At Bertram's Hotel

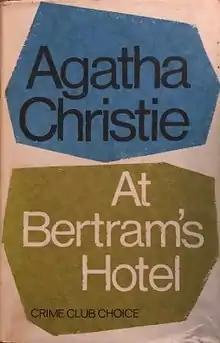
Dust-jacket illustration of first UK edition

At Bertram's Hotel is a work of detective fiction by Agatha Christie, first published in the United Kingdom by the Collins Crime Club on 15 November 1965 and in the United States by Dodd, Mead and Company in 1966. The novel follows Chief Inspector Fred Davy as he investigates an upmarket hotel that is at the centre of a mysterious disappearance. Among the lodgers at the hotel is Christie's popular character Miss Marple; "At Bertram's Hotel" was marketed as a Miss Marple novel, despite the fact that Marple only appears in a few chapters and has a completely passive role in the investigation.